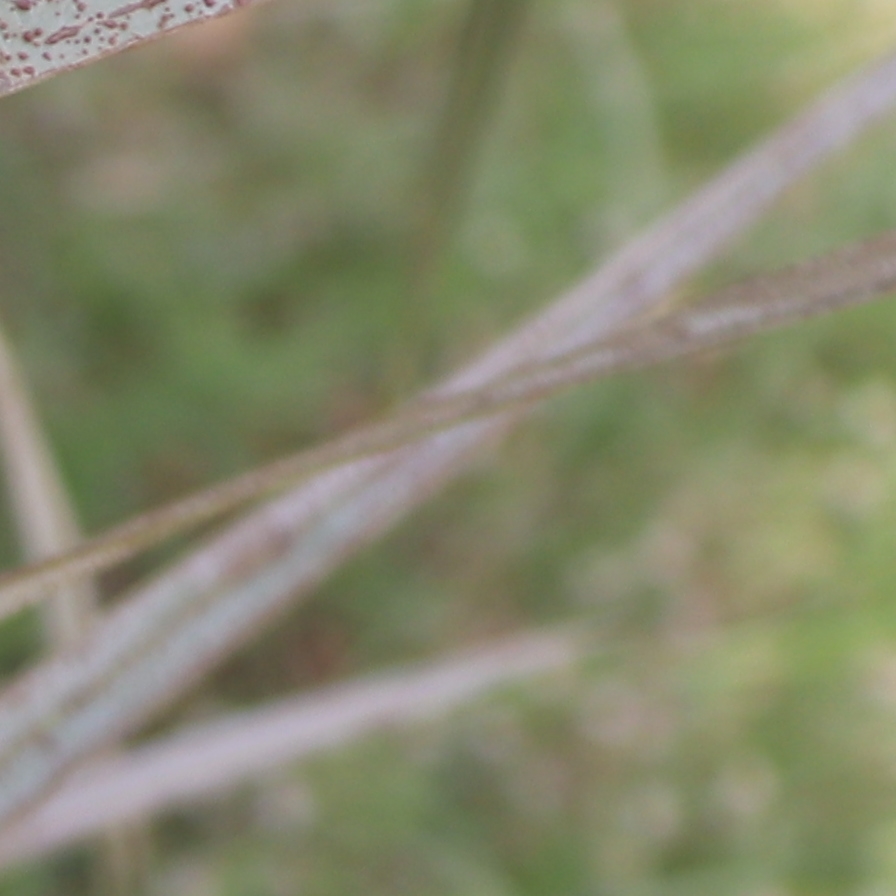
Label: Honey